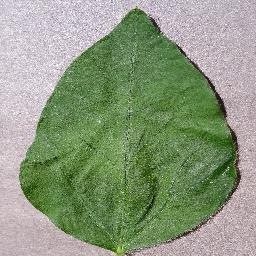
Label: Soybean___healthy